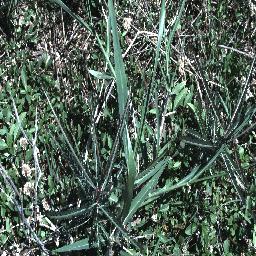
Label: parkinsonia